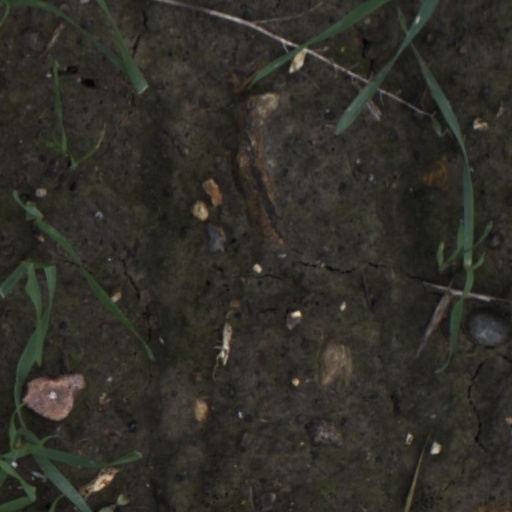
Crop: wheat